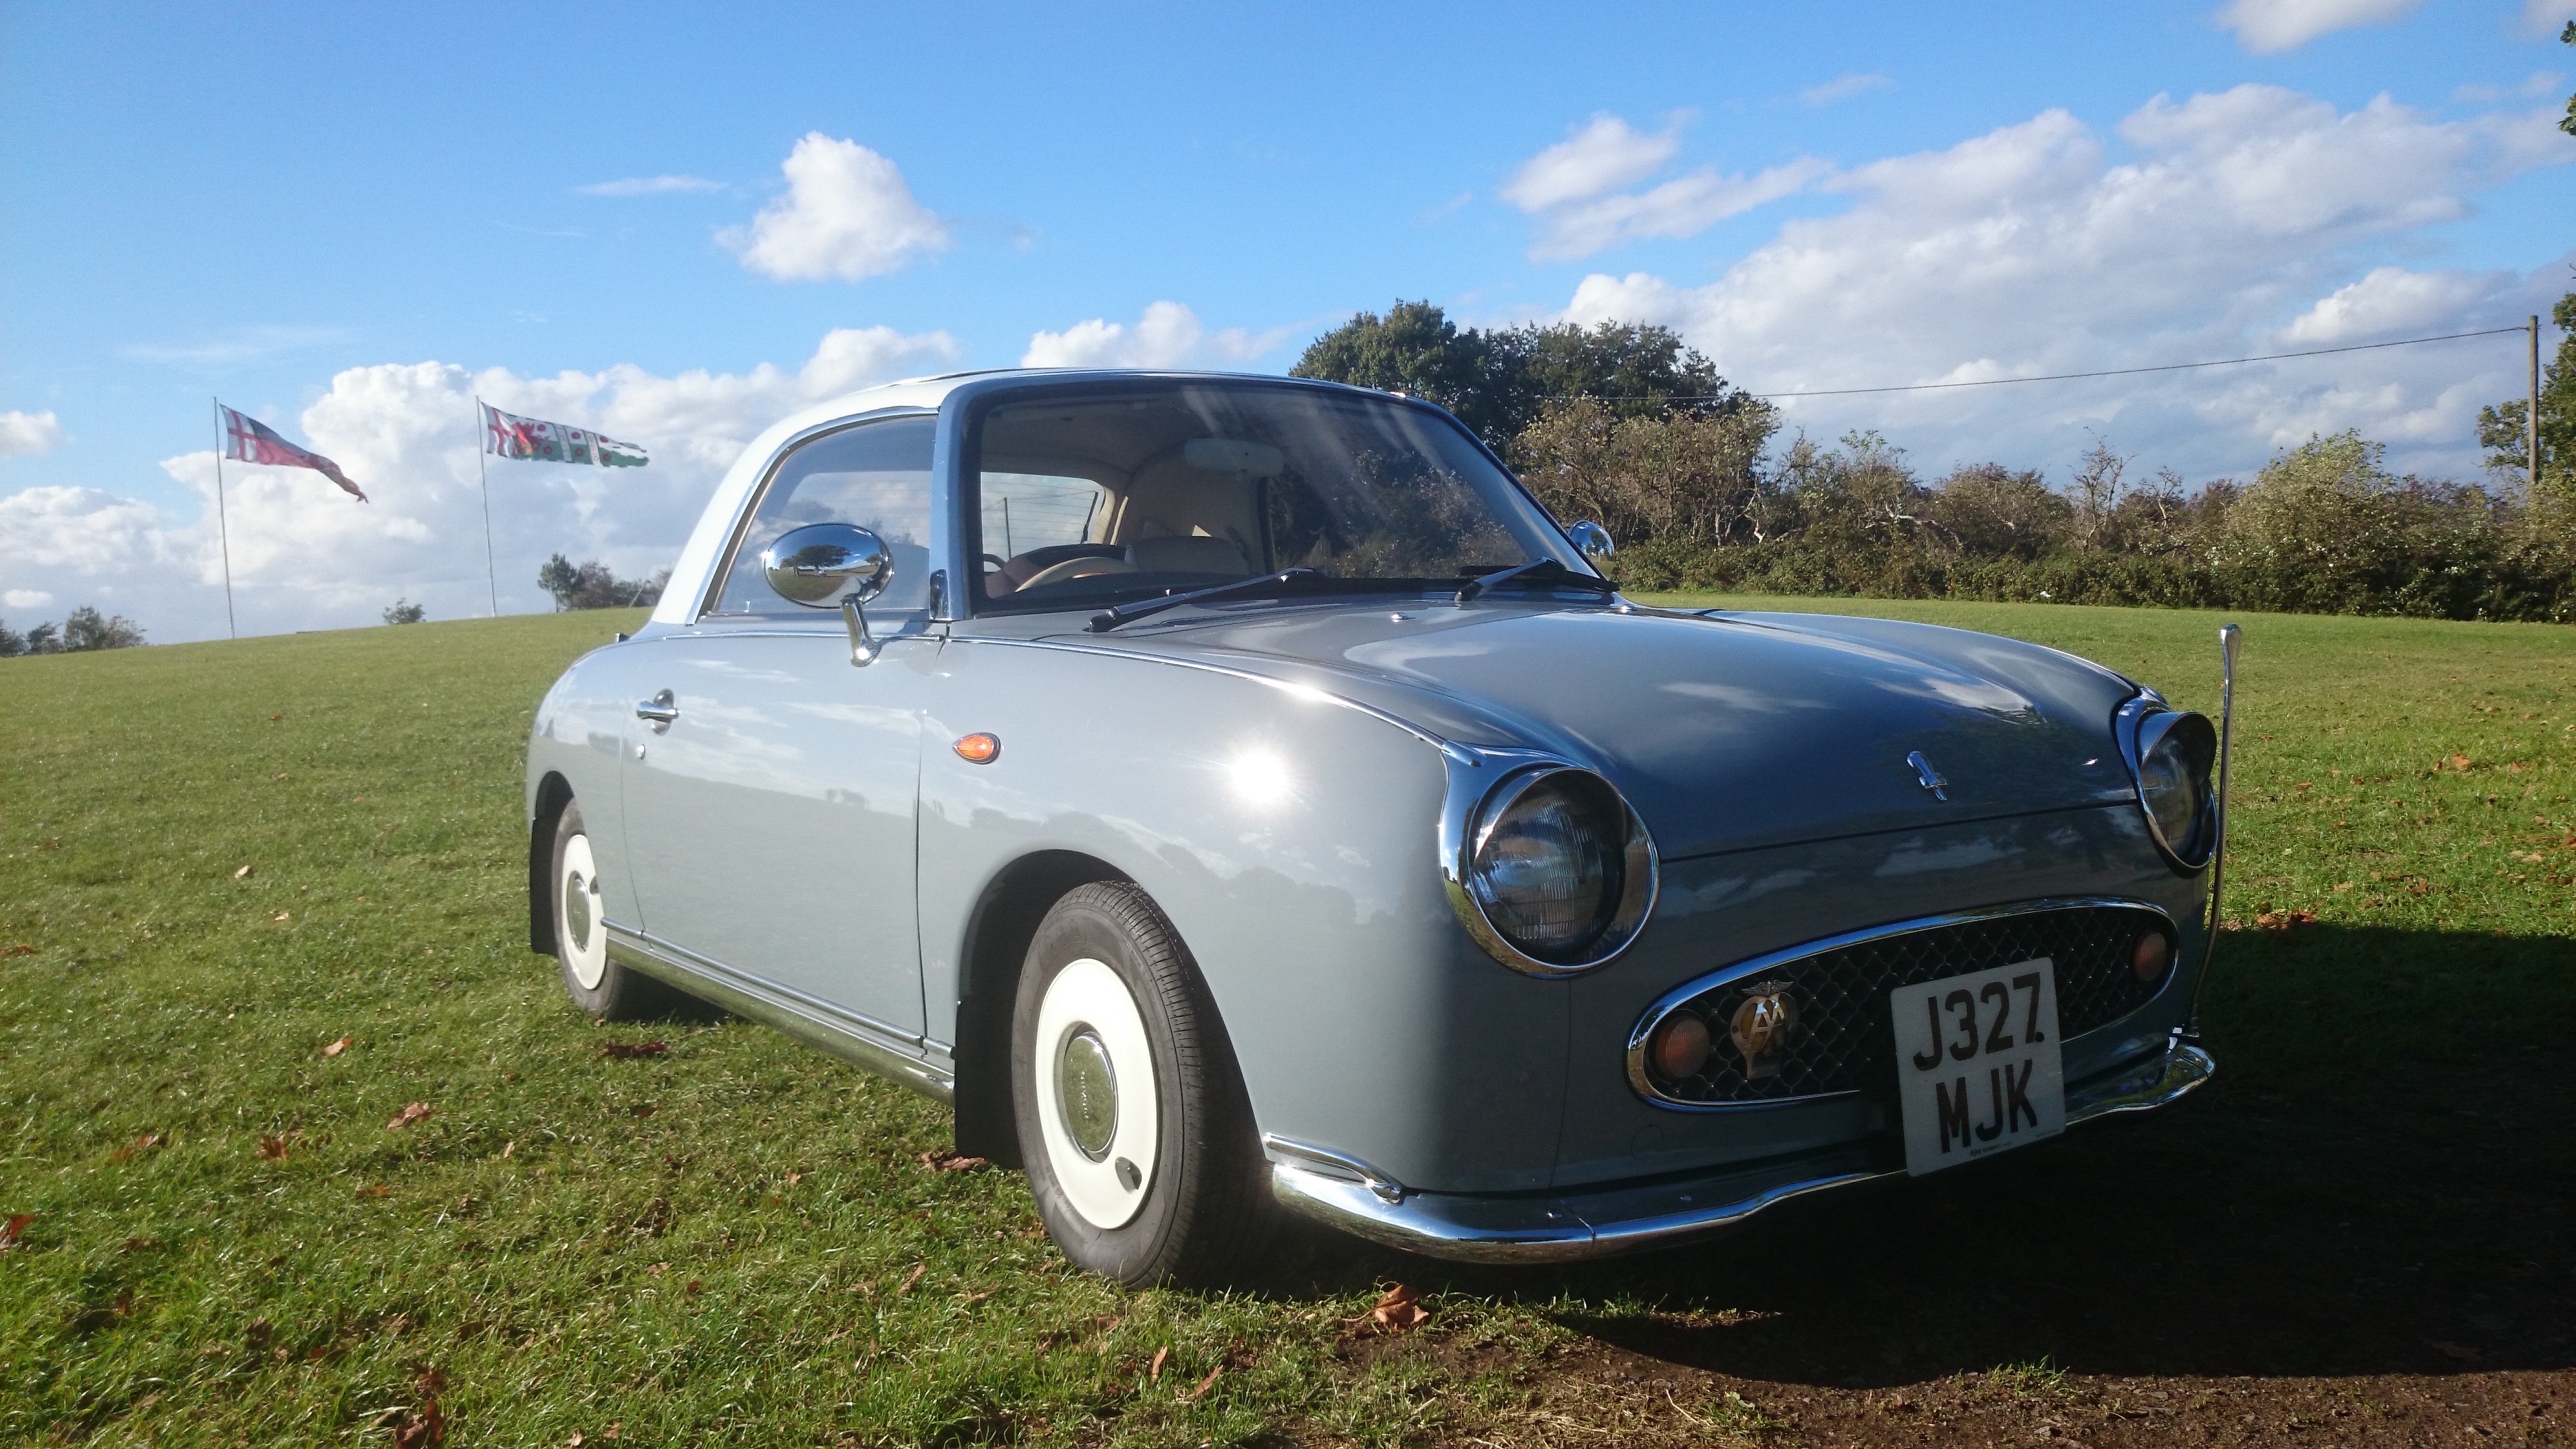
car, vehicle, sports car, convertible, city car, land vehicle, automobile make, automotive exterior, compact car, nissan figaro